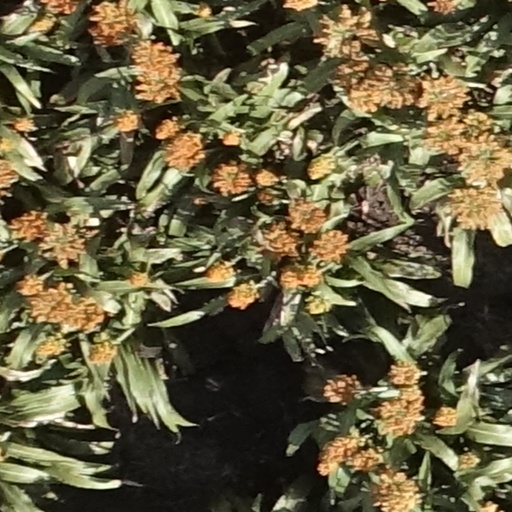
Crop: sorghum